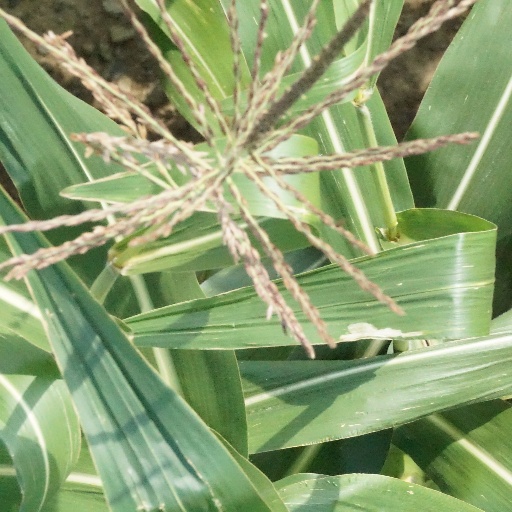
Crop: maize; corn